École de cavalerie, Saumur

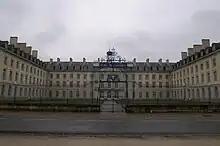
The main building of the École de Cavalerie

In 1763, Louis XV (via the Duc de Choiseul) reorganised the French cavalry. A new school for officers from all the cavalry regiments was set up at Saumur, managed and supervised by the "Corps Royal des Carabiniers" - since its inception the school has been hosted in the carabinier regiment's quarter of the town, latterly in a magnificent 18th century building. This functioned until 1788.